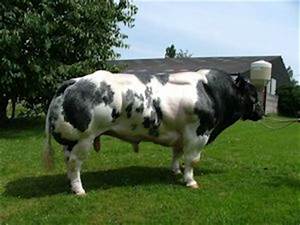
Label: cow